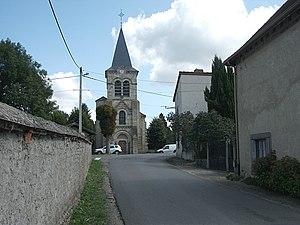
Église et route départementale 4 à Vinzelles, Puy-de-Dôme, France [15134]
Vinzelles est une commune française, située dans le département du Puy-de-Dôme en région Auvergne-Rhône-Alpes.